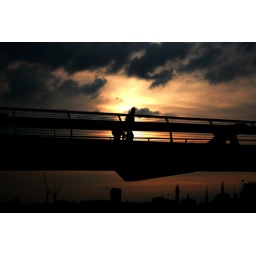
chap walking across a bridge in london town